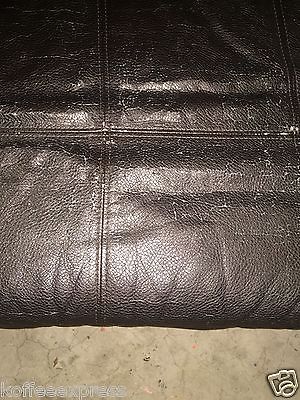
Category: sofa